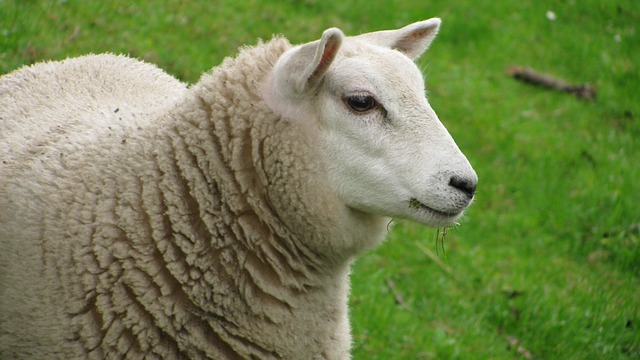
Label: pecora